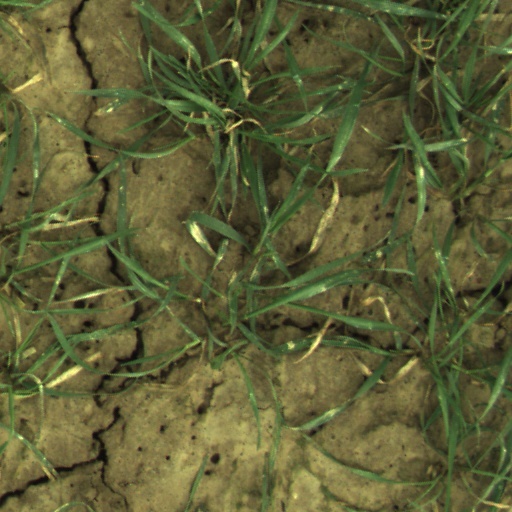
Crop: wheat